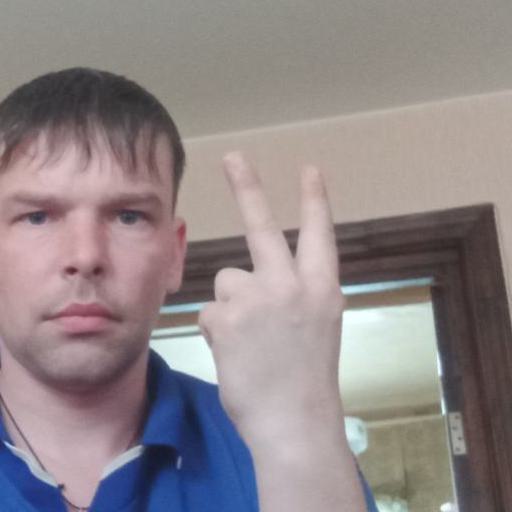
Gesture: peace_inverted